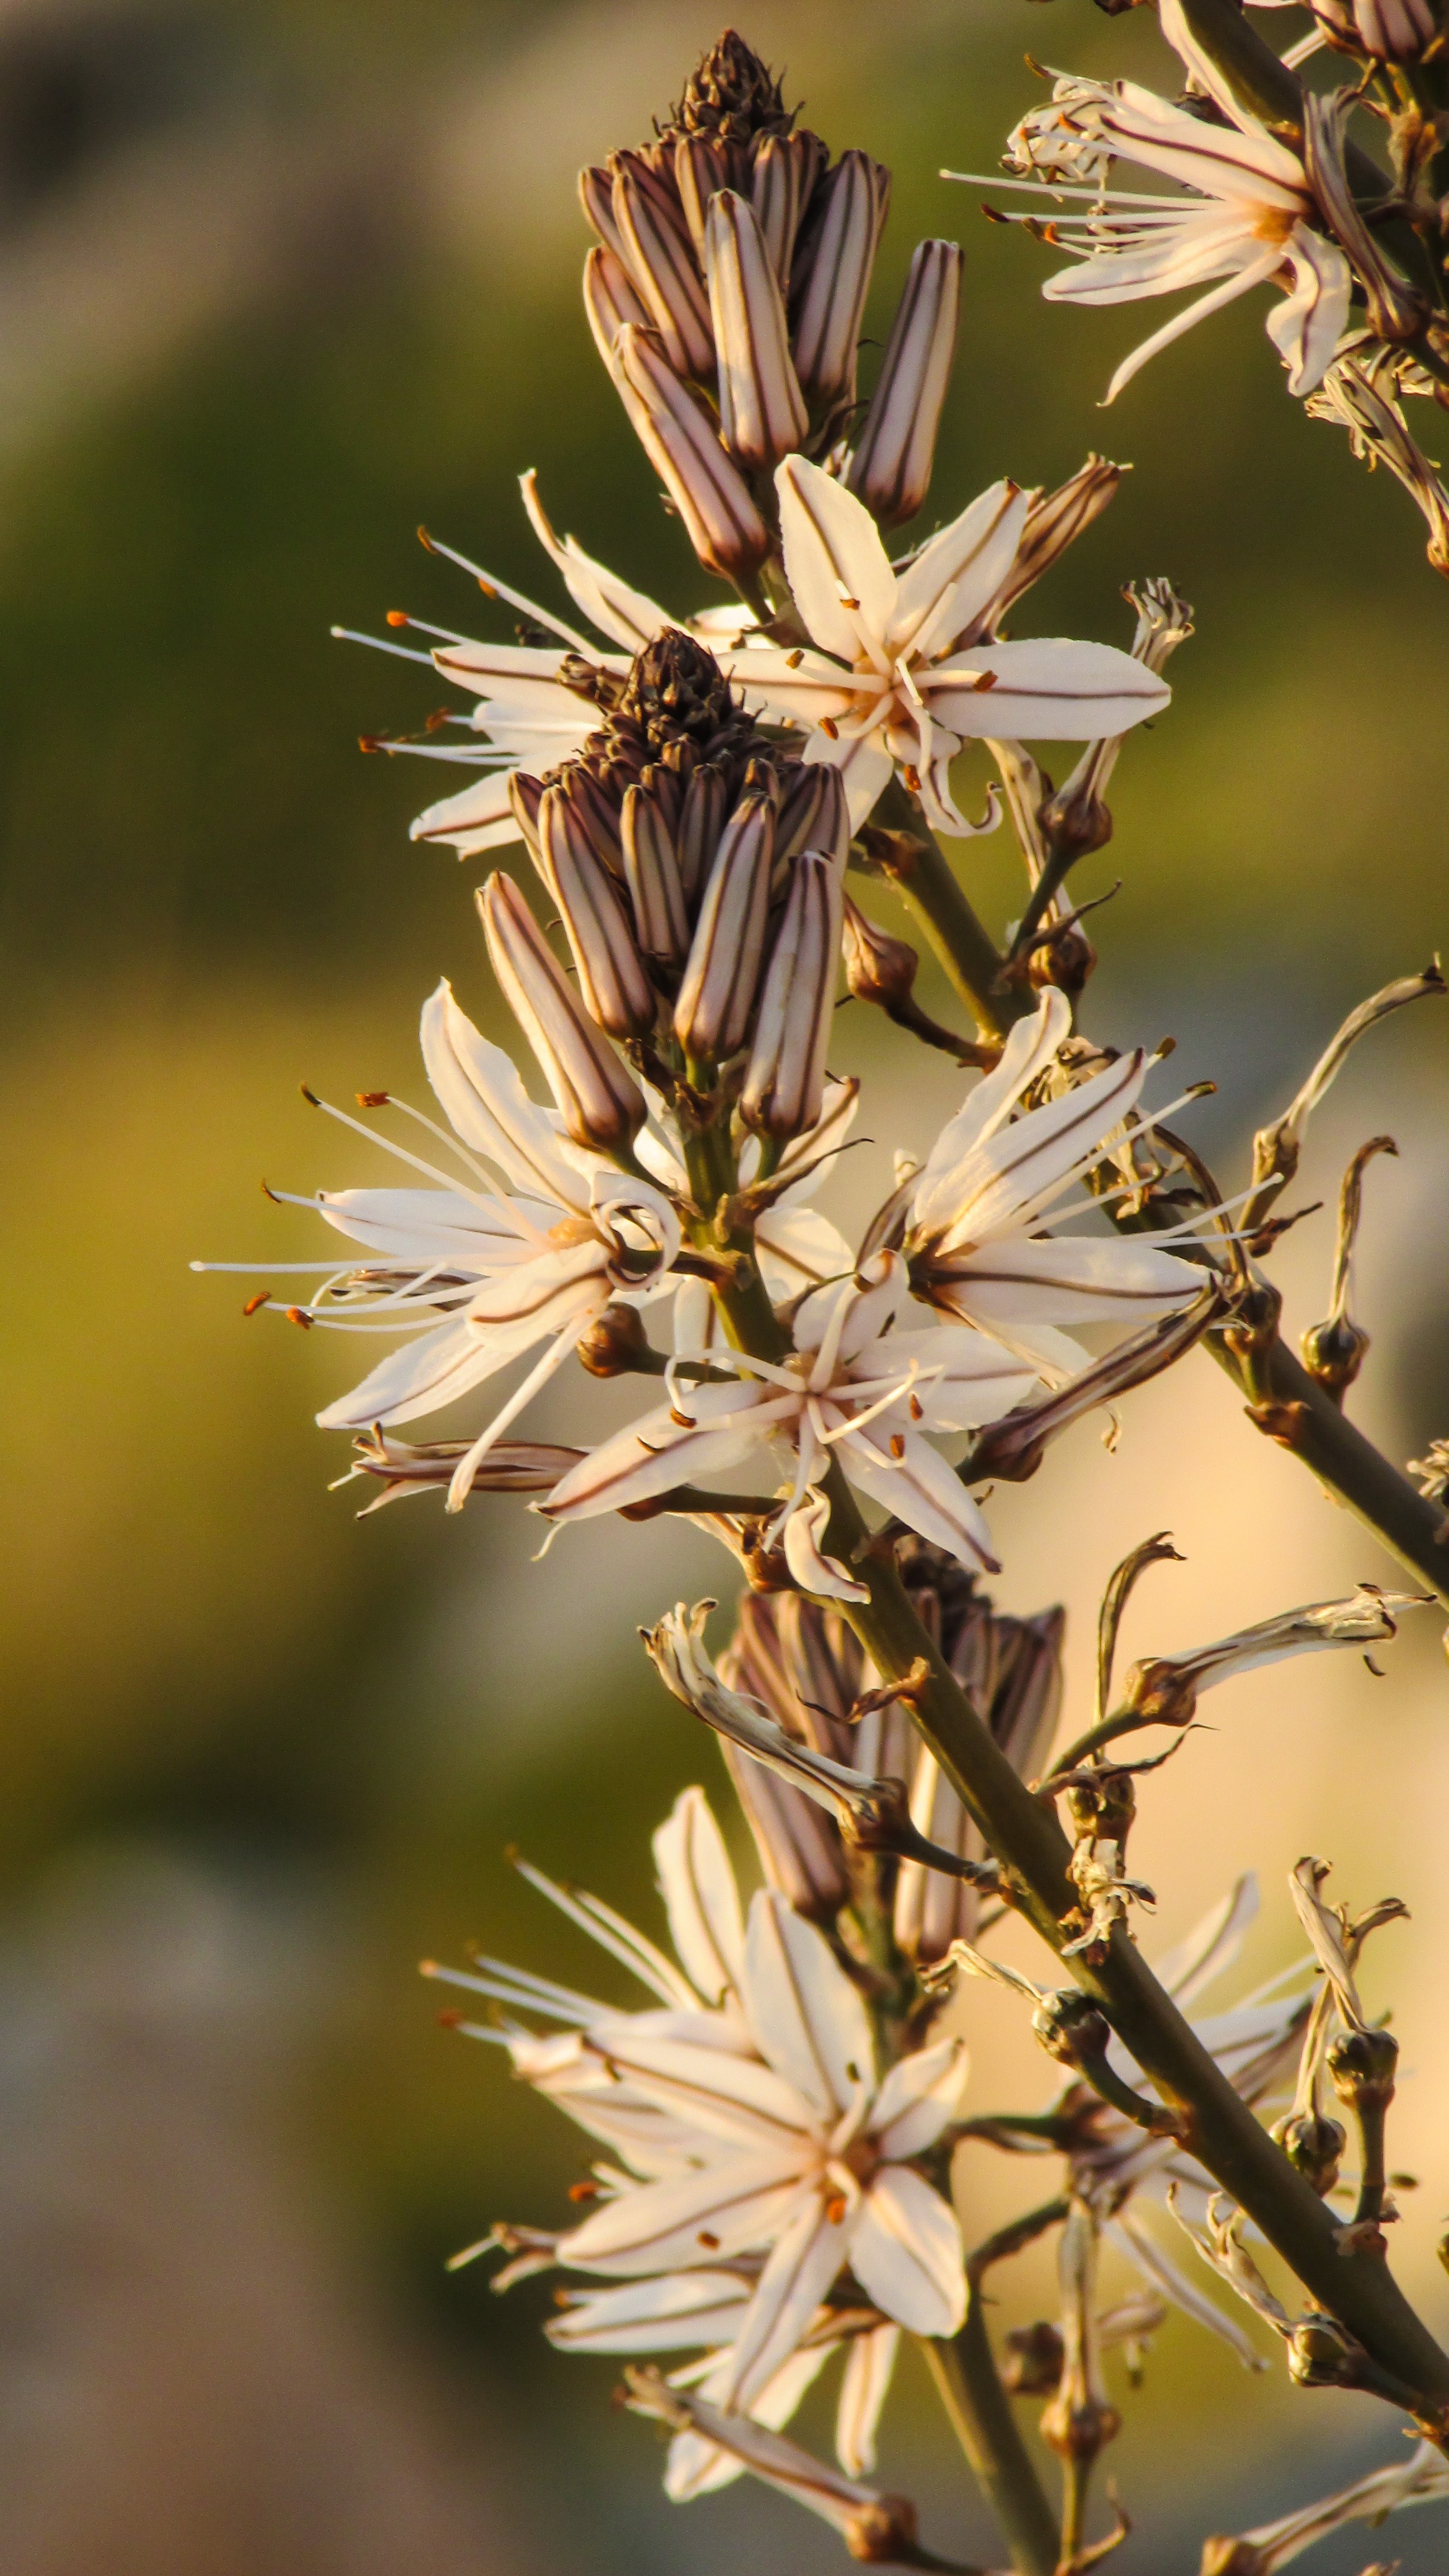
nature, branch, blossom, plant, field, photography, leaf, flower, environment, spring, herb, produce, autumn, botany, flora, fauna, wildflower, flowers, close up, buds, cavo greko, cyprus, macro photography, white petals, flowering plant, grass family, land plant, thorns spines and prickles, branched asphodel, purple stripes